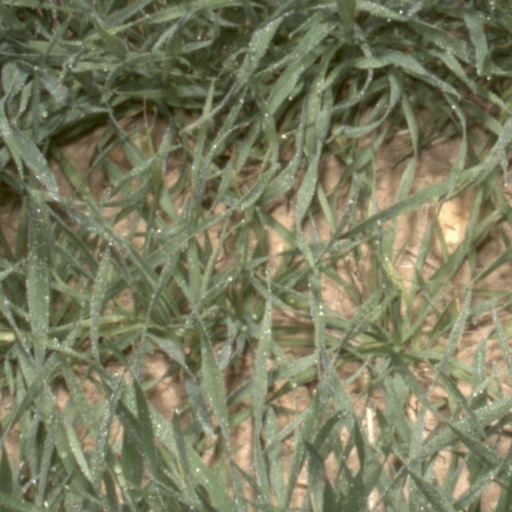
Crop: wheat